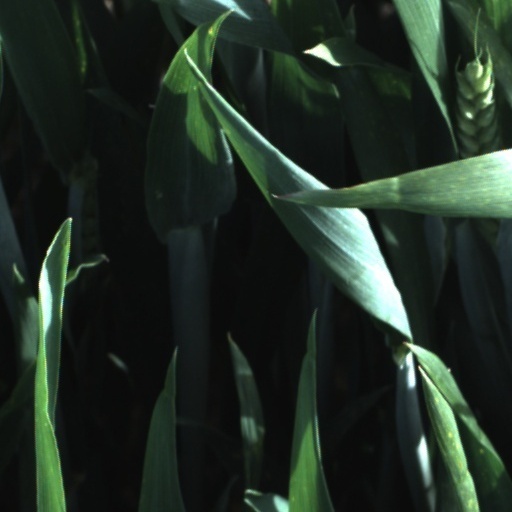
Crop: wheat